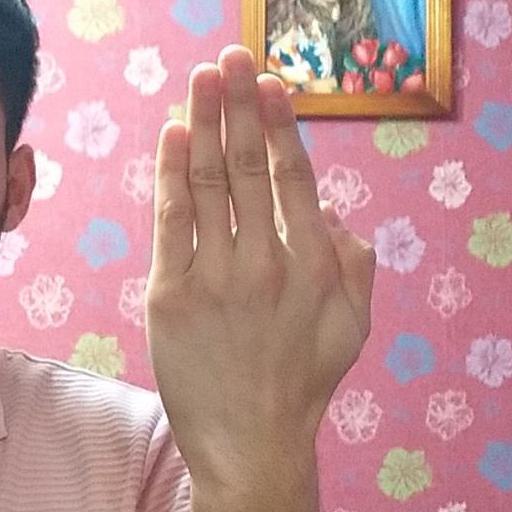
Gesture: stop_inverted